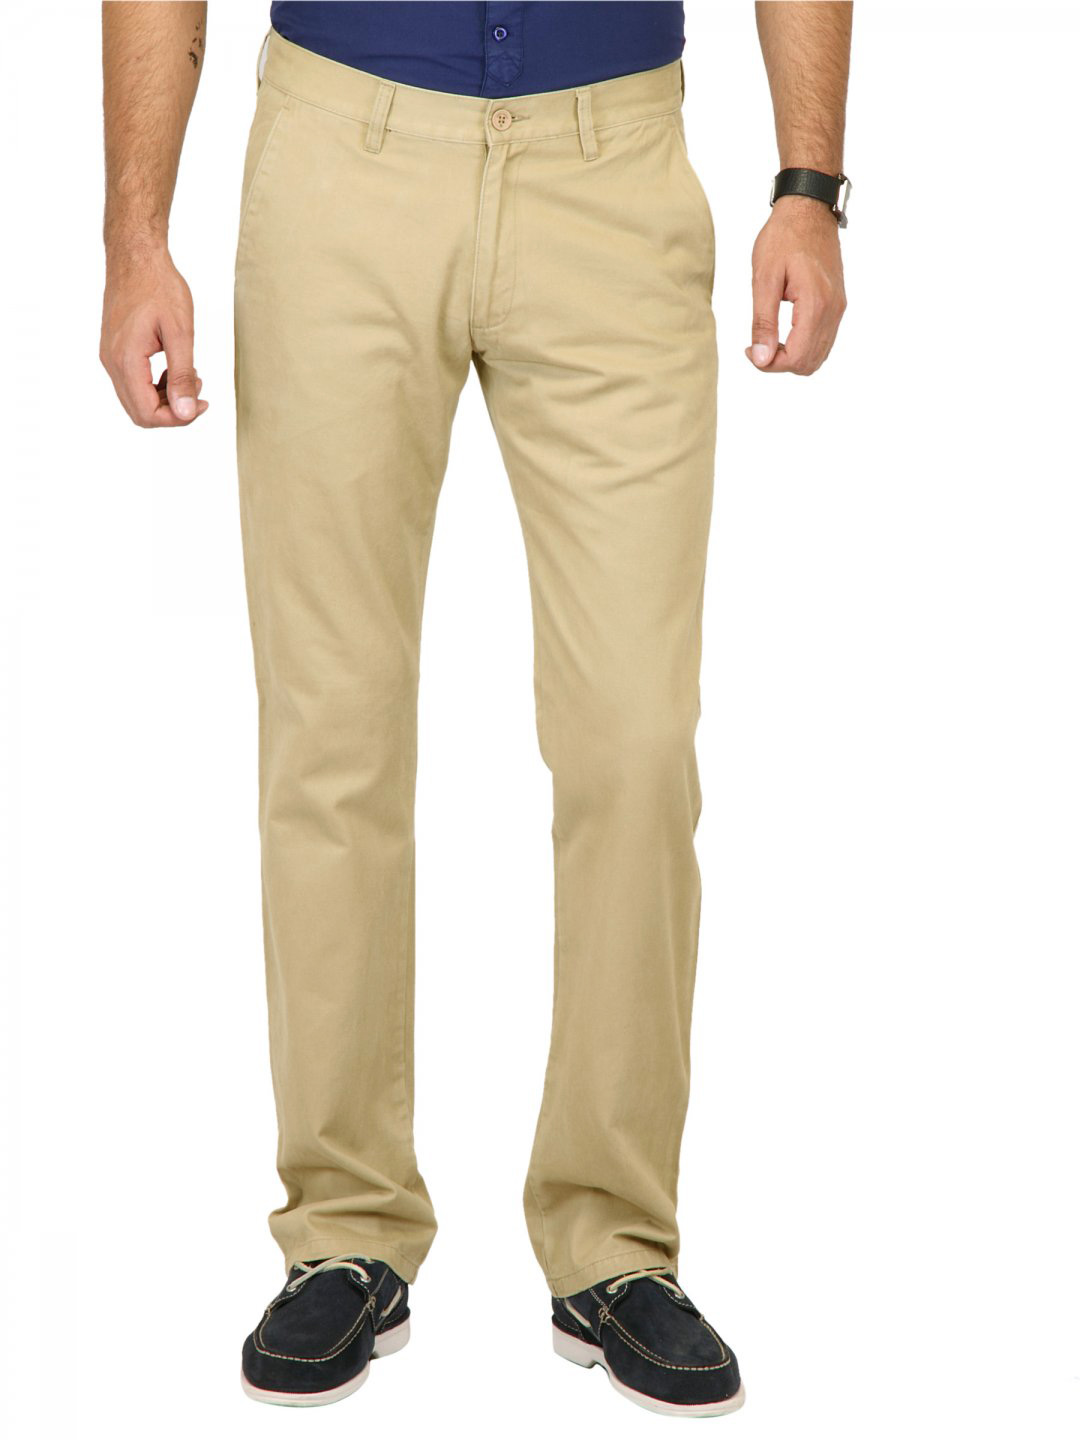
Highlander Men Classic Chinos Beige Trousers
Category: Apparel / Bottomwear / Trousers
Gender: Men
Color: Beige
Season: Fall 2011
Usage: Casual